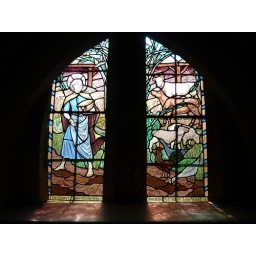
Modern stained glass window by Joseph Ambrose Nuttgens, St Peter's Church, Ilmer, Buckinghamshire. 22nd October 2008.